Kodungallur

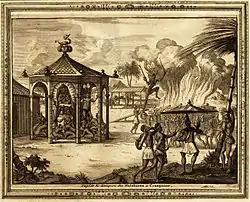
18th-century depiction of the Hindu temple at Kodungallur

The harbour was visited by navigators from all over the world, especially from the Mediterranean world. The Roman Empire had a continuous trading connection with the West Coast of India. Along with spices (black pepper), commodities including pearls, muslin, ivory, diamonds, silk and perfumes were acquired by the sailors from central Kerala.